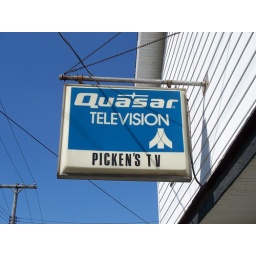
Plasic Quasar Television sign for Picken's TV in Marion, Ohio.